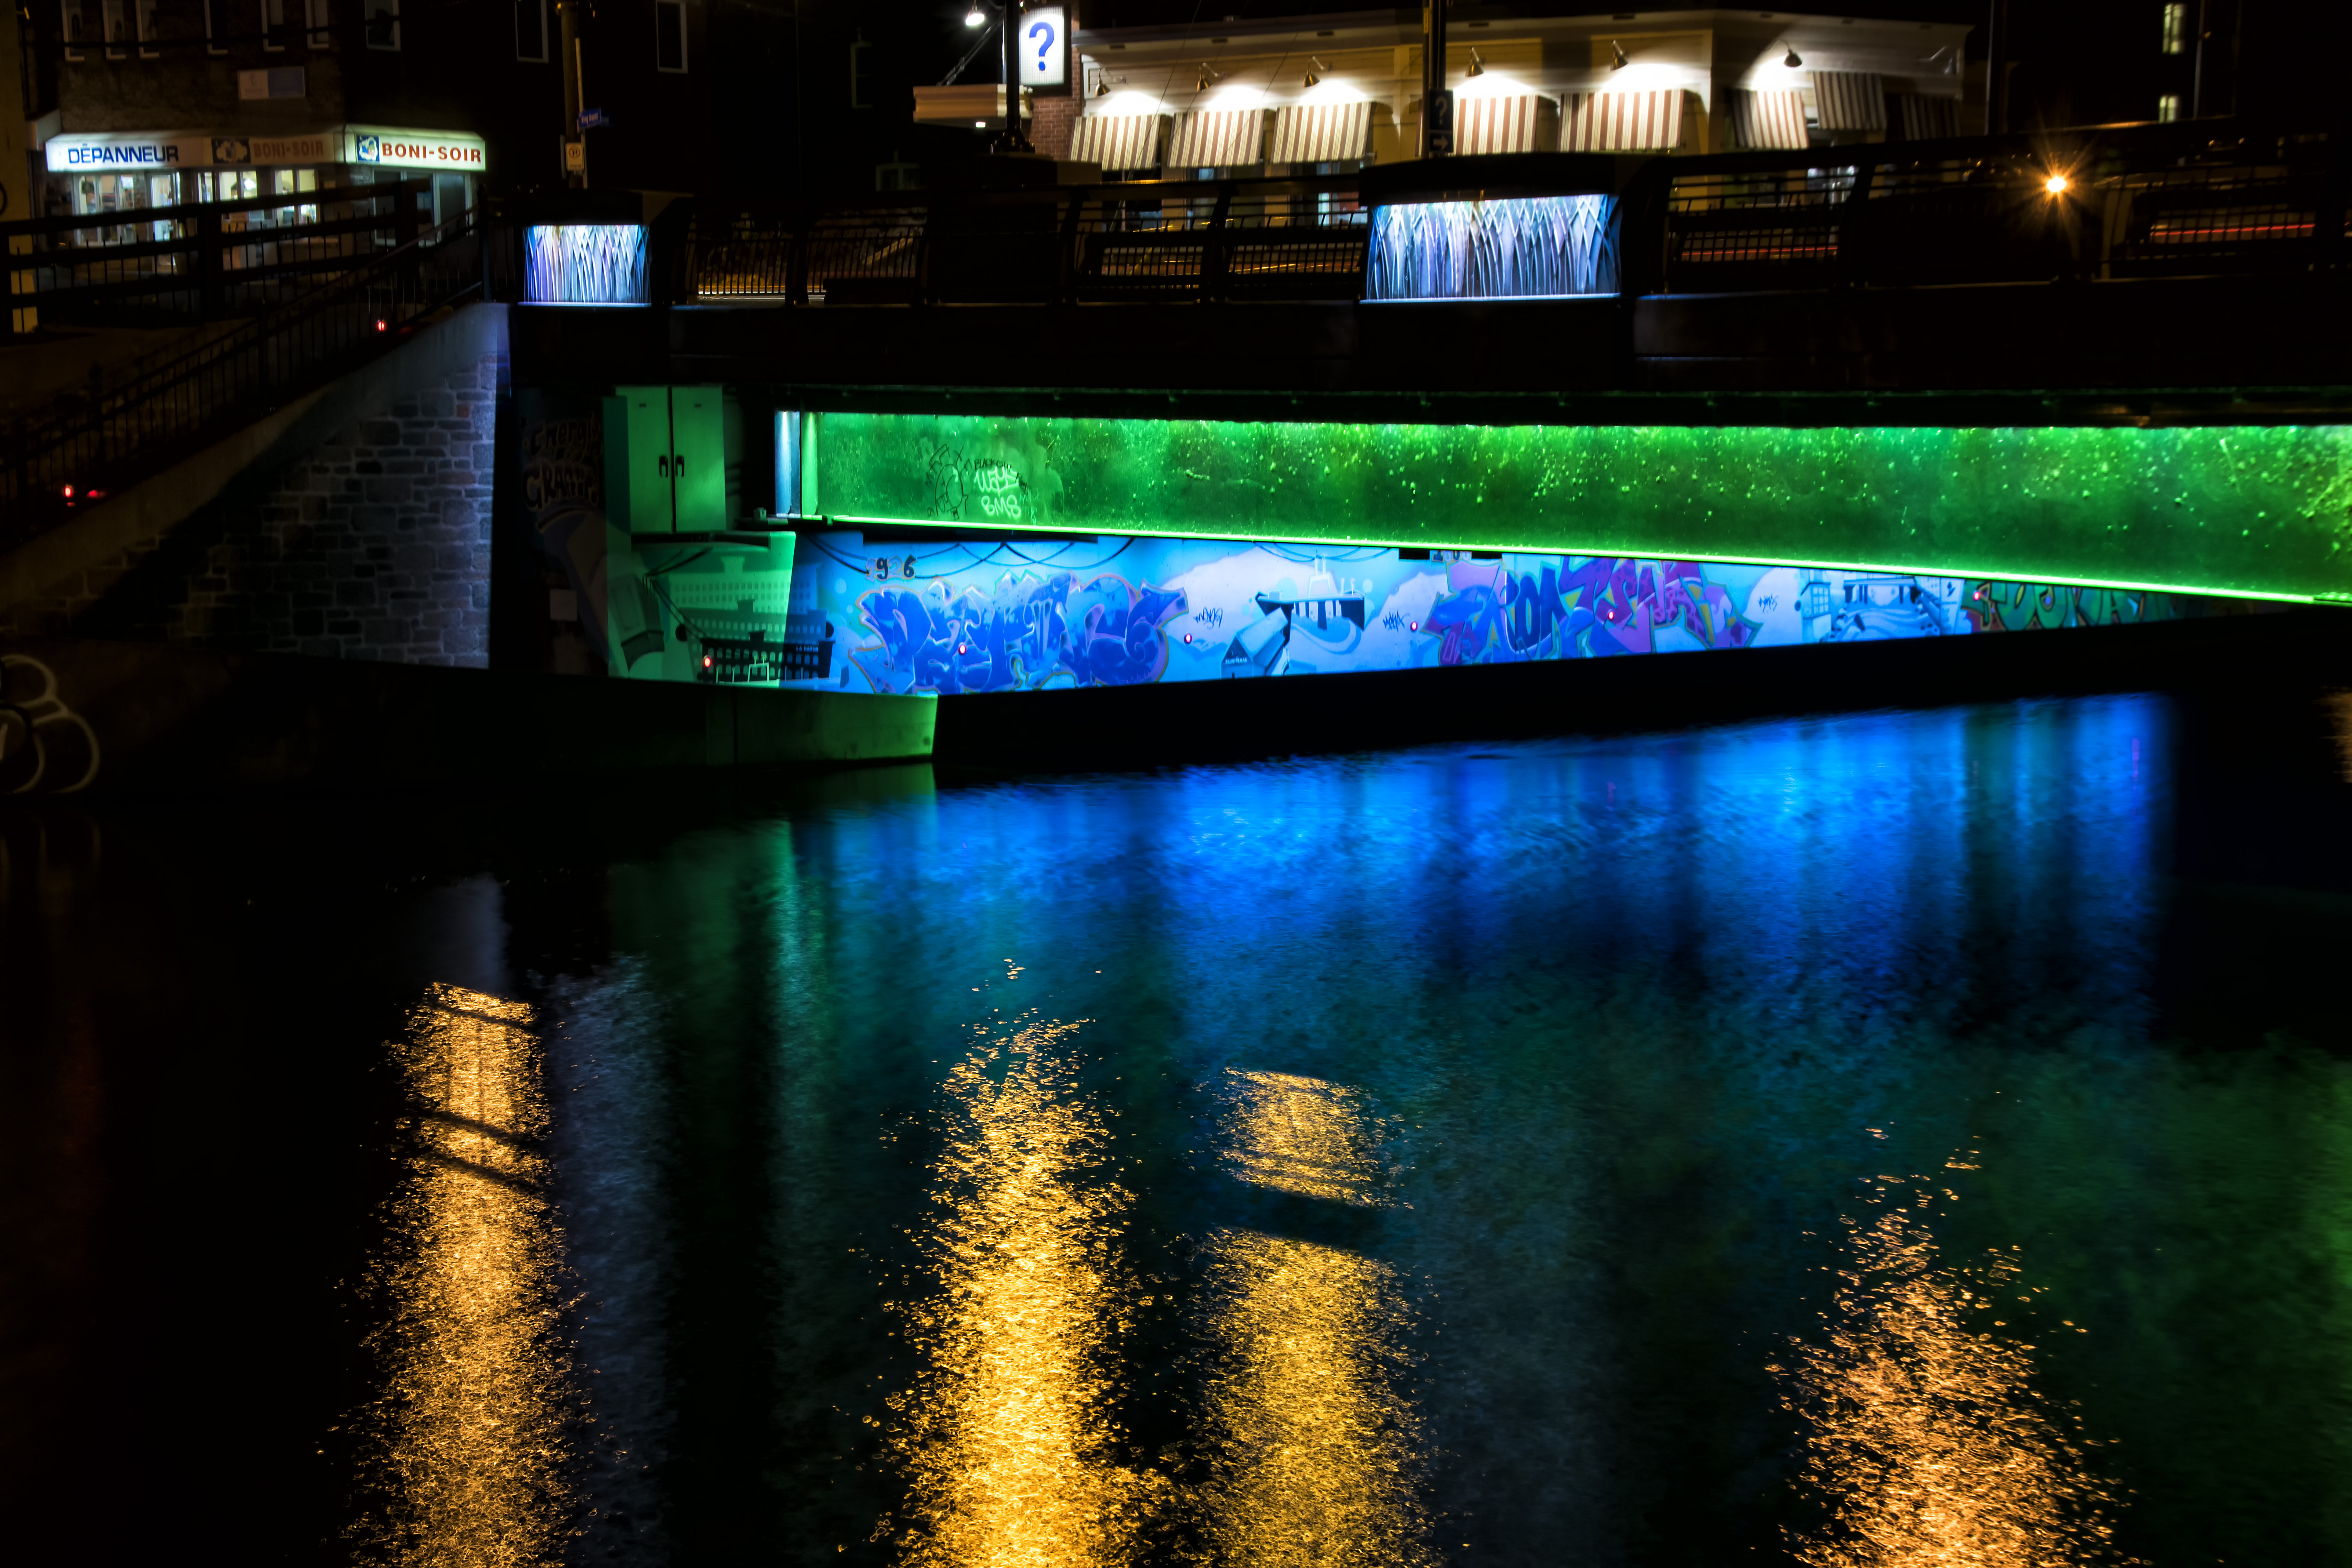
water, light, night, sunlight, evening, green, reflection, color, darkness, lighting, painting, canada, nuit, peinture, quebec, sherbrooke, lumineuse